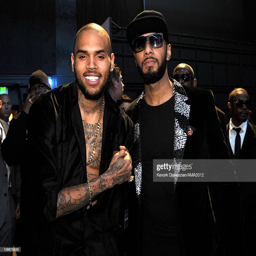
pop artist and hip hop artist at awards held .